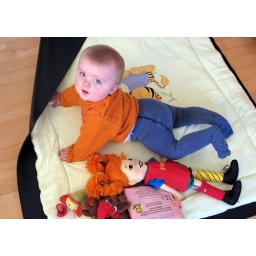
For some reason Hannah Kati is eager to eat the black rubber floor cover under the playing blanket.